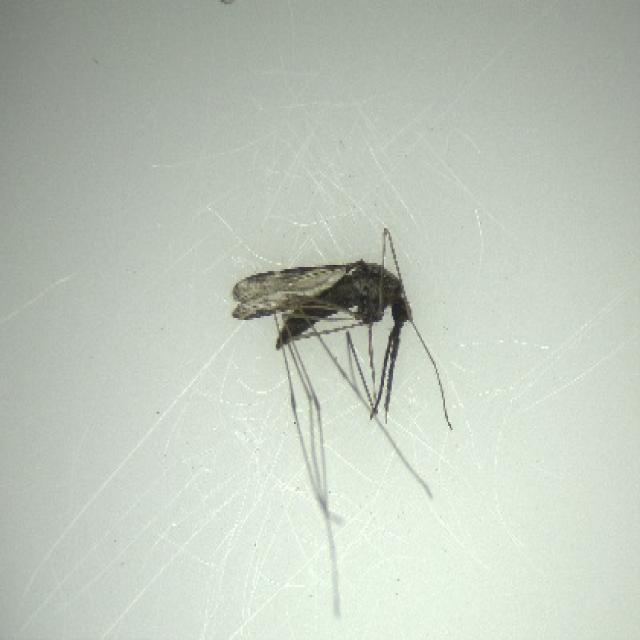
Species: anopheles_sinensis